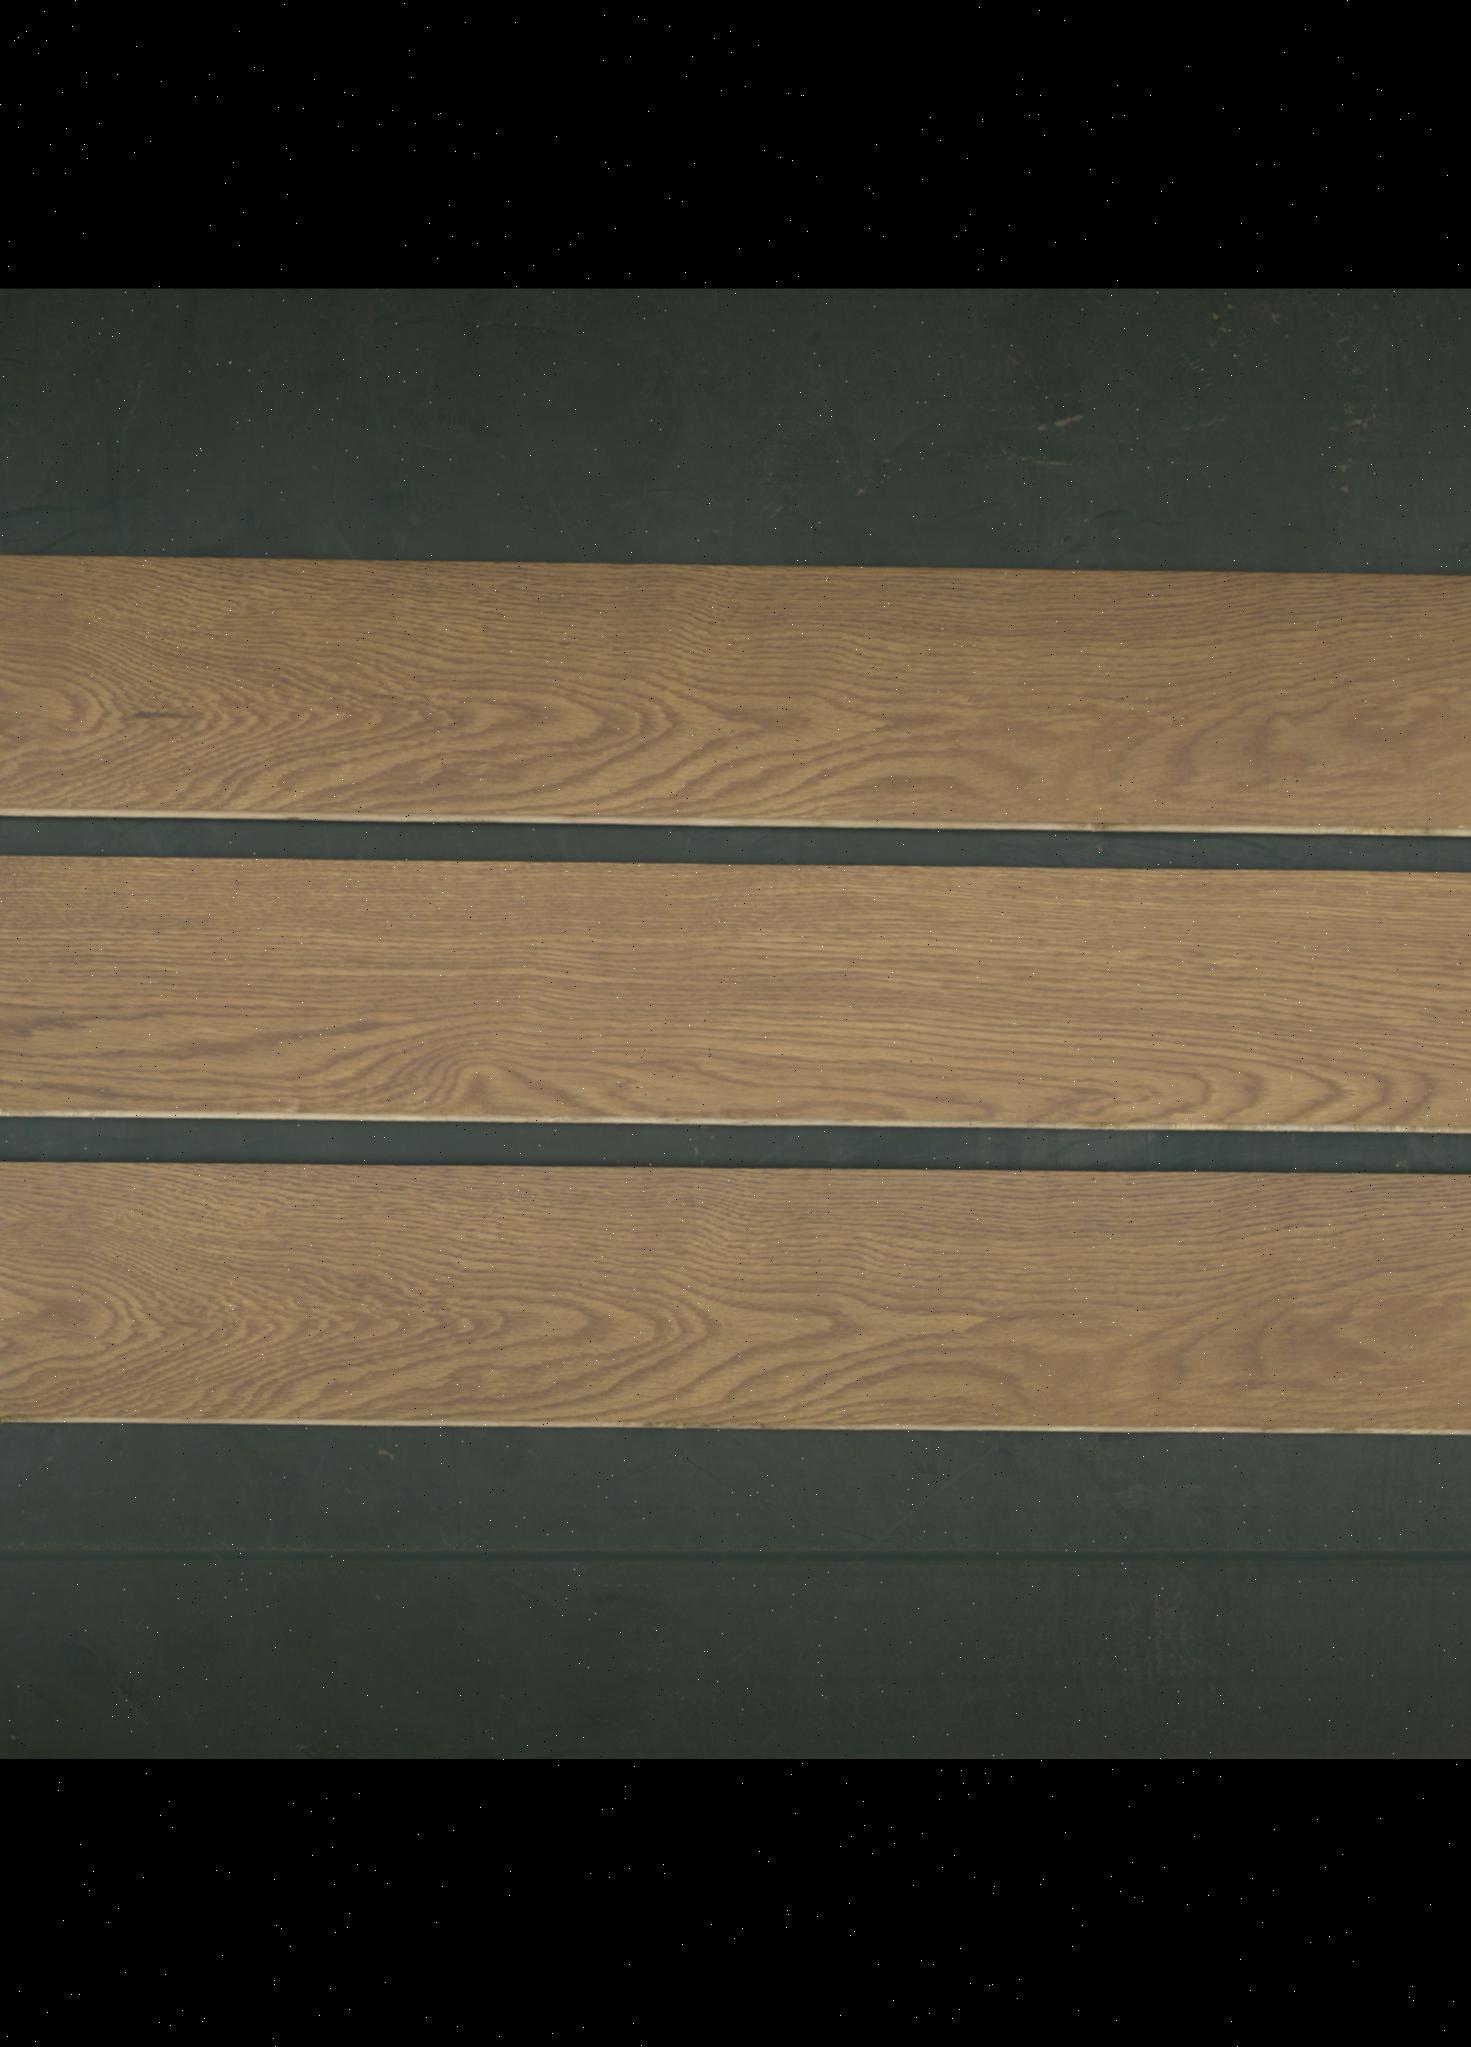
Label: mixers